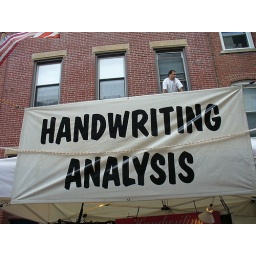
Best seat in the house